Classical education

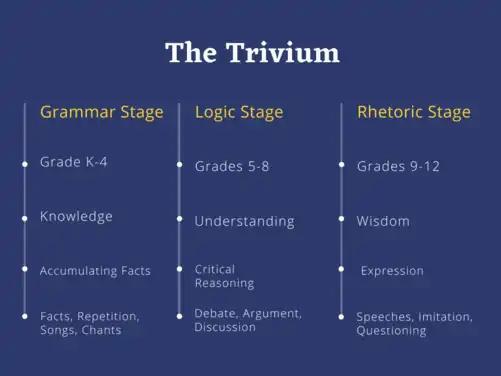
An explanation of the trivium paradigm according to Sayers

The Age of Enlightenment, spanning the 17th and 18th centuries, marked a shift in the history of education, as intellectual currents of the time emphasized reason, science, and secularism. This period saw the gradual decline of religious control over educational institutions and the rise of secular education systems that prioritized empirical knowledge and critical thinking. The Enlightenment thinkers believed that education was essential for the progress of society and the cultivation of informed citizens capable of contributing to public life.